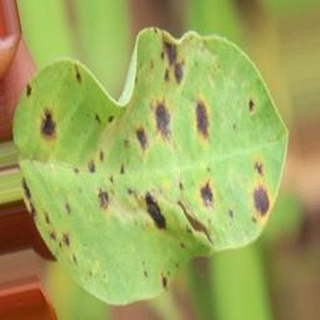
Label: groundnut_late_leaf_spot